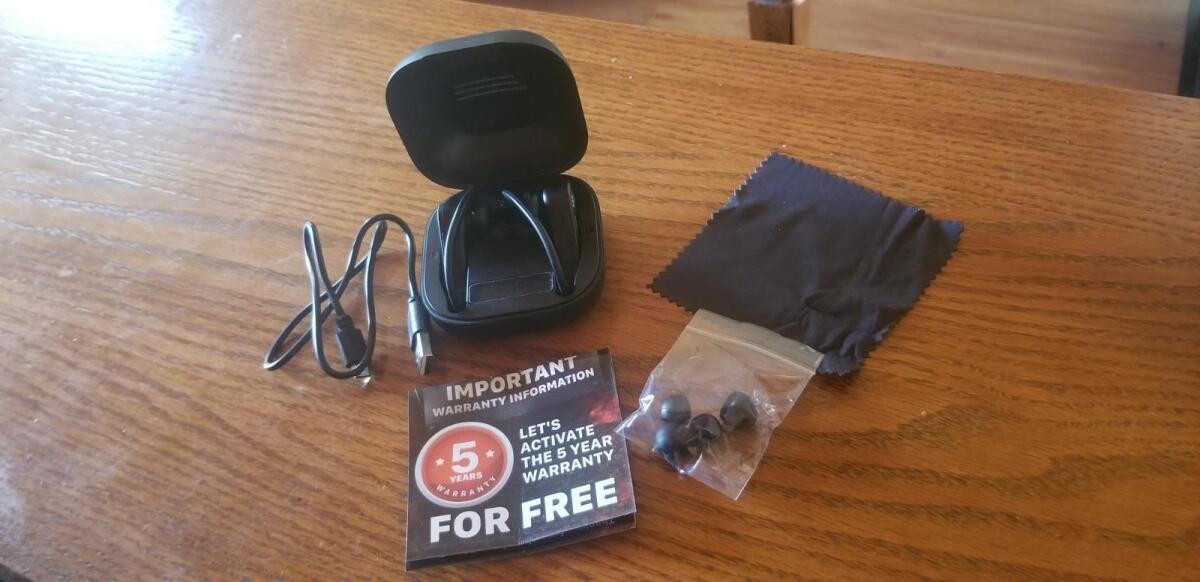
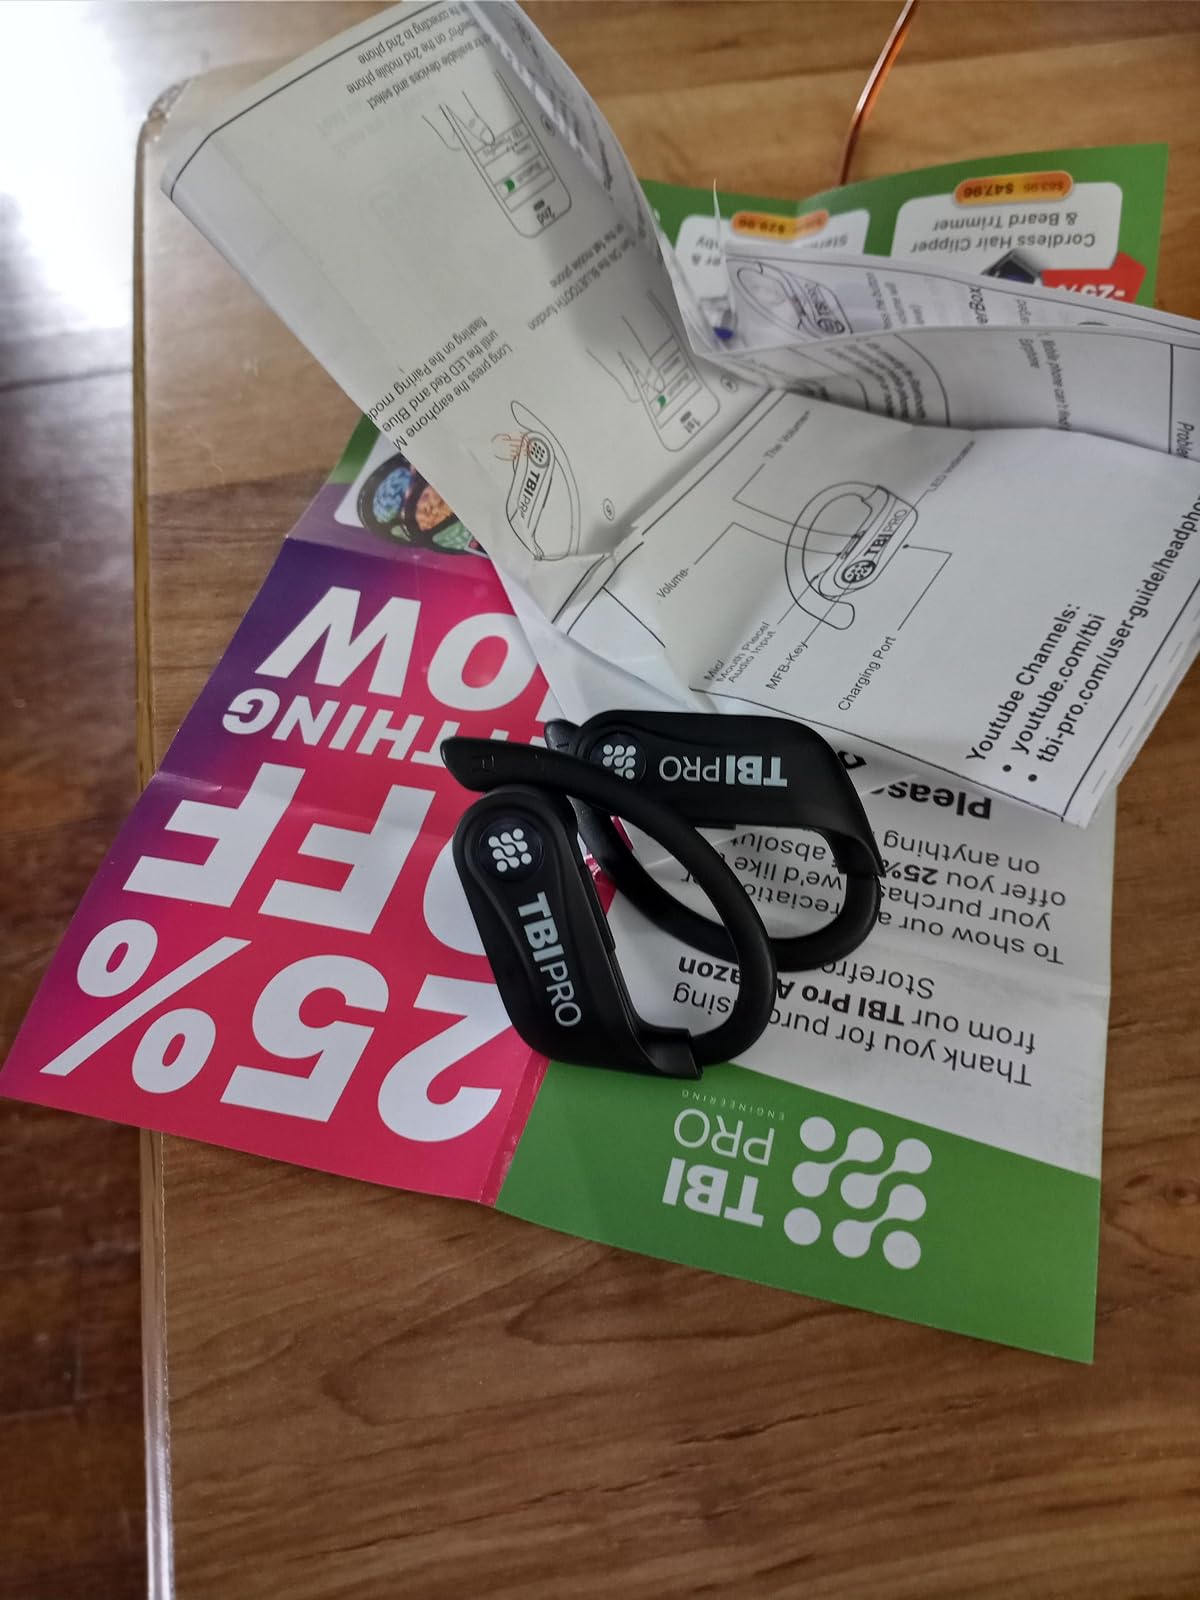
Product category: earbuds
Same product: yes